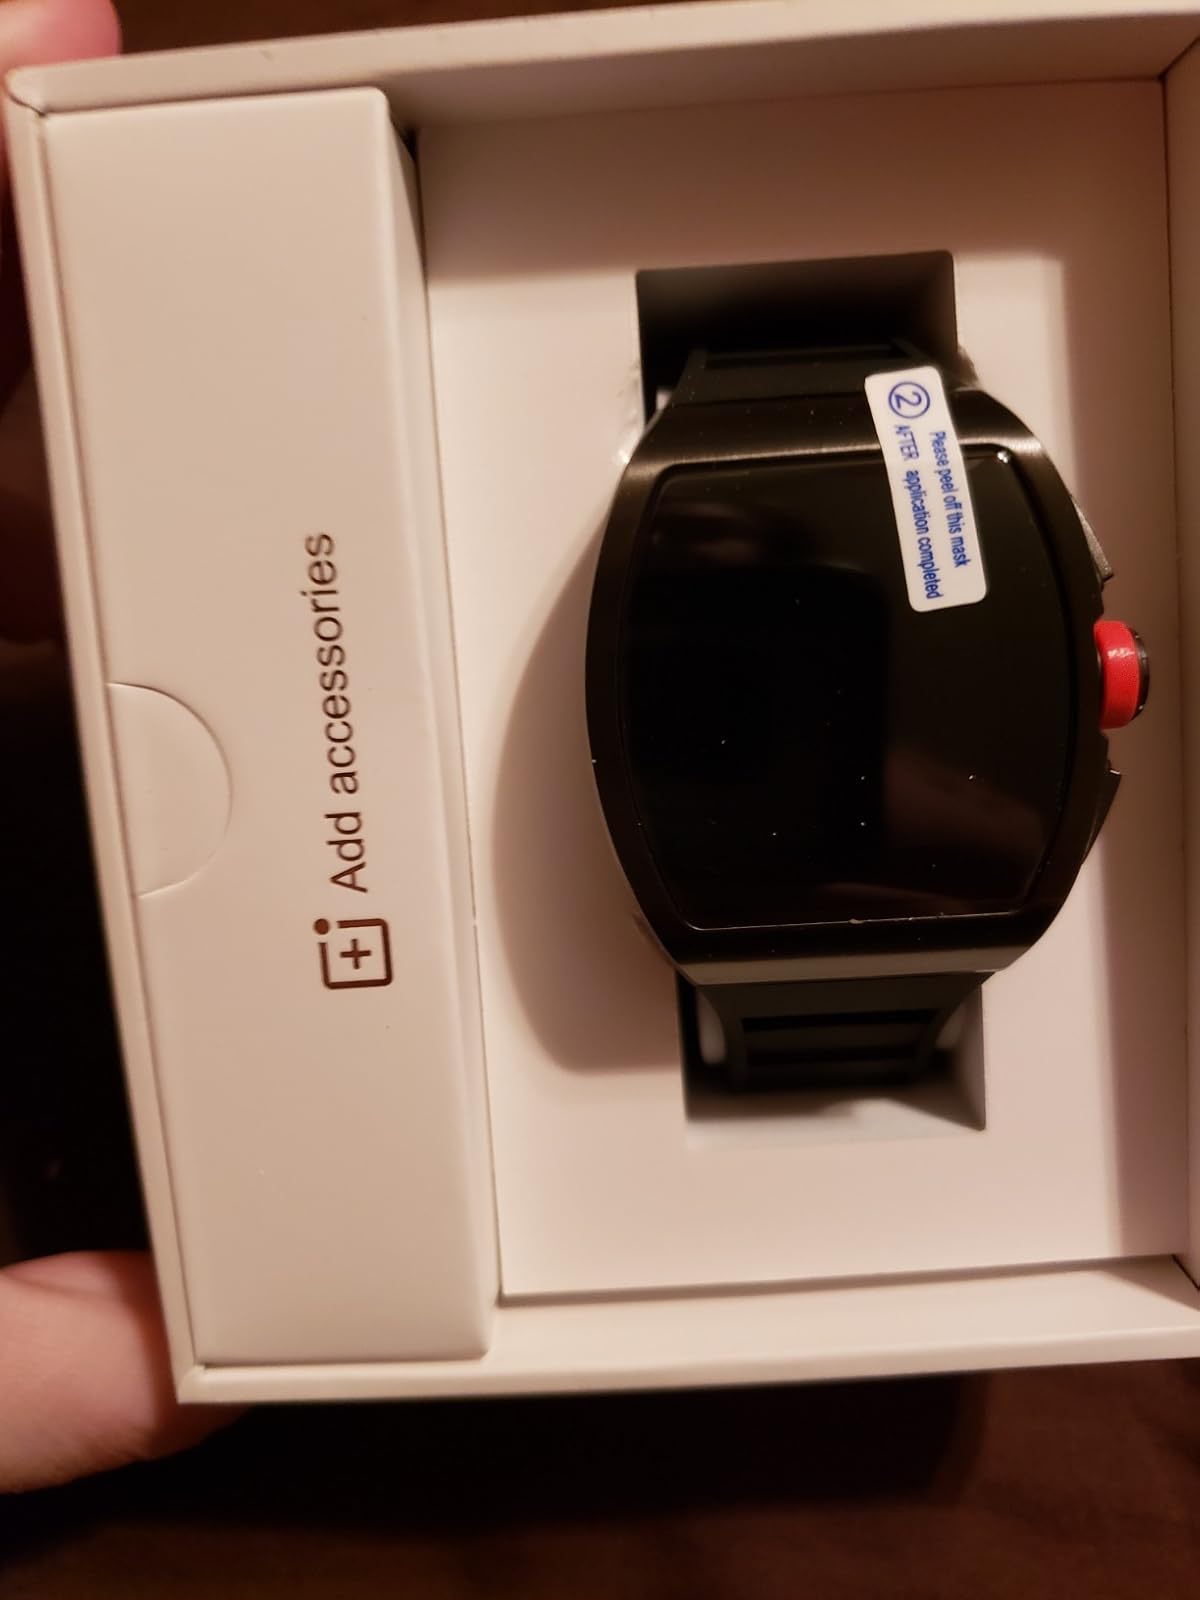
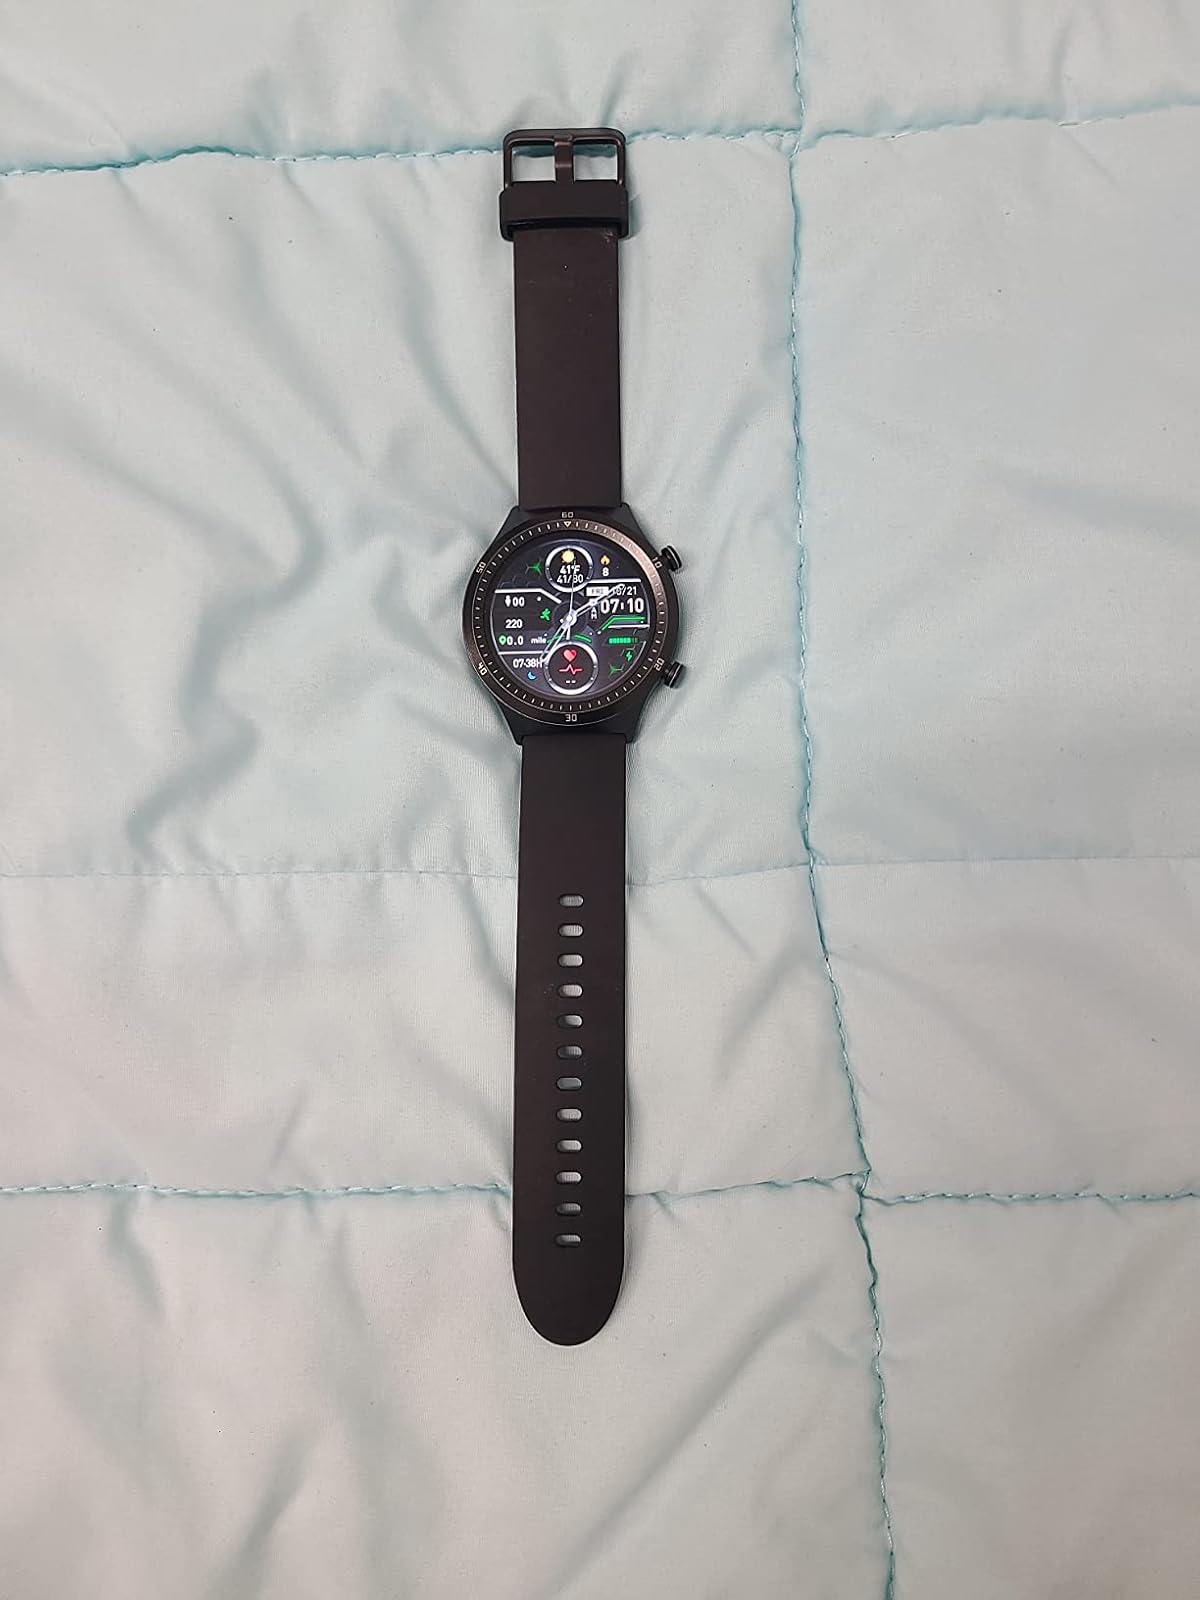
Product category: smartwatch
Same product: no